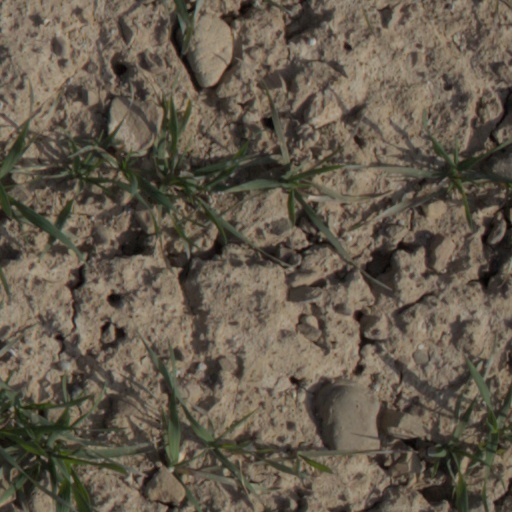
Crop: wheat